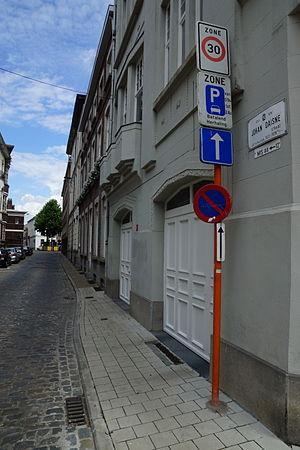
Gand, Belgique: Johan Daisnestraat